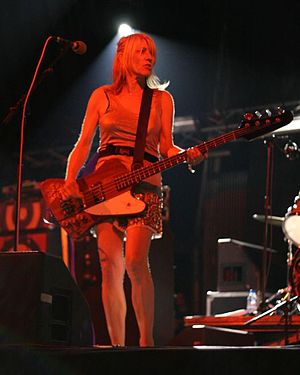
Primavera Sound
Primavera Sound er en musikfestival som hvert år bliver afholdt i Barcelona, Spanien. Festivalen, som spænder over tre dage i juni, har fokus på indie rock, og kan hvert år præsentere mange af de største navne indenfor denne genre. Musikfestivalen regnes almindeligvis som verdens største af sin slags med over 120 bands, der spiller.